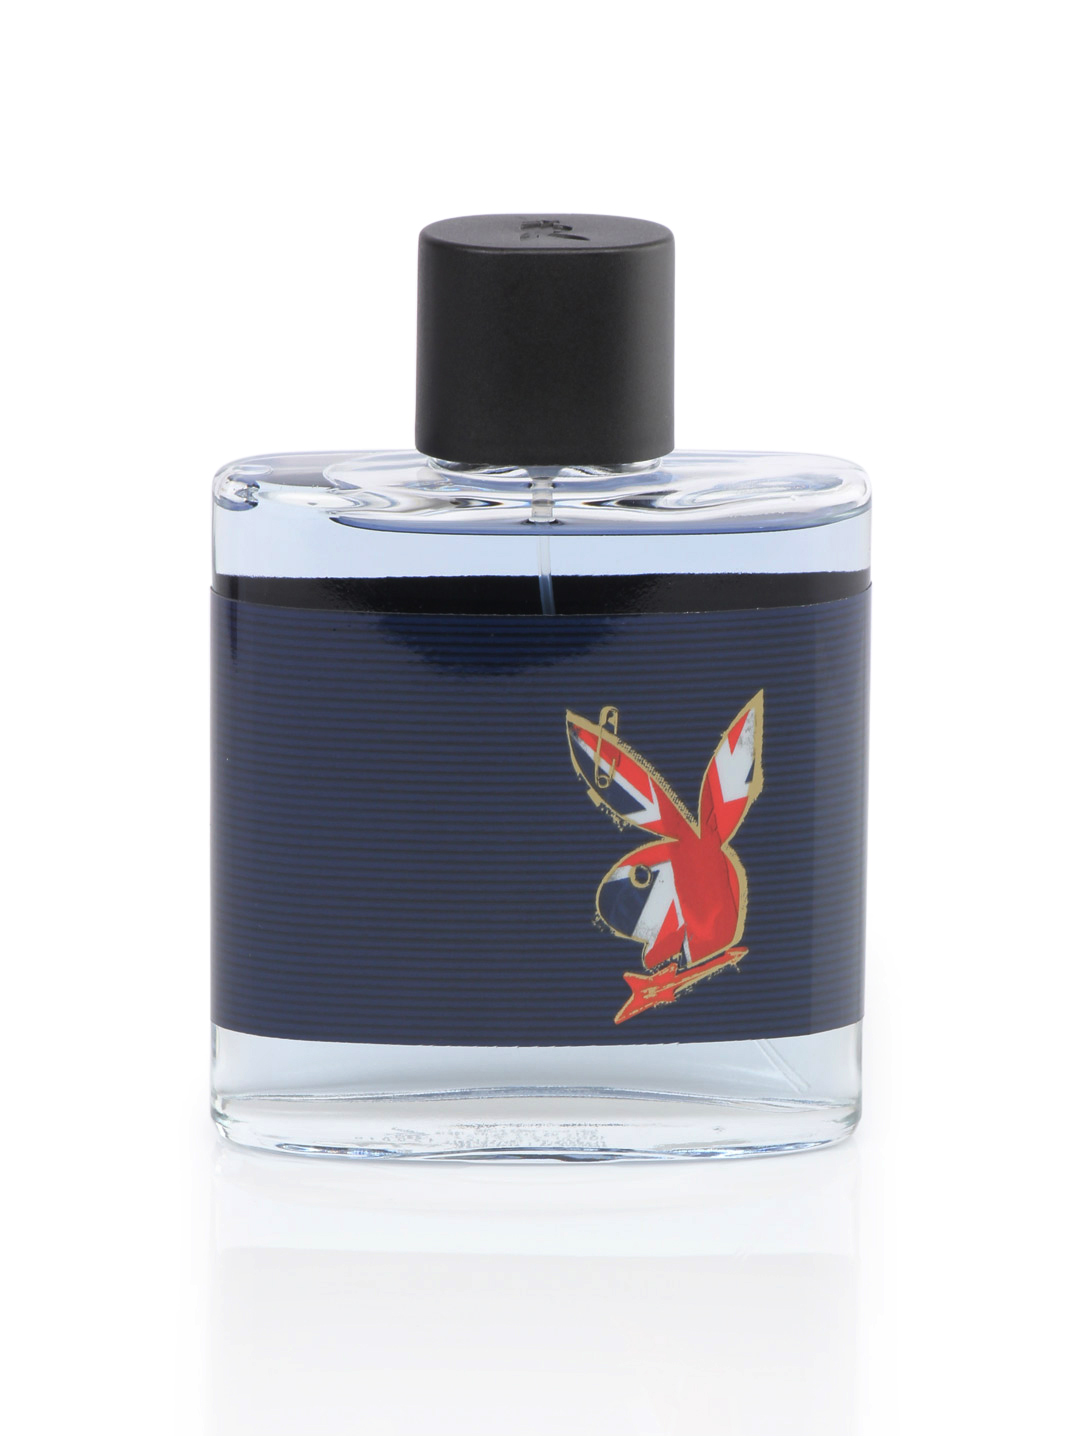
Playboy Men London Perfume
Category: Personal Care / Fragrance / Perfume and Body Mist
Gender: Men
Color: Blue
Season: Spring 2017
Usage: Casual